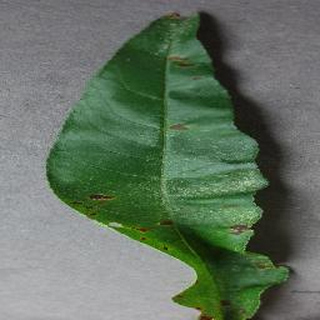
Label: peach_bacterial_spot